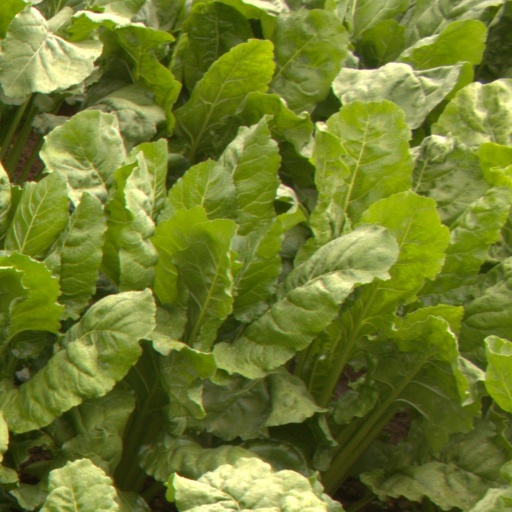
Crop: sugar beet